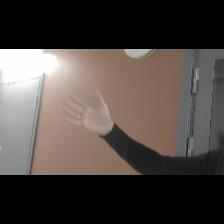
Label: Human